Describe the emotion expressed in this image:  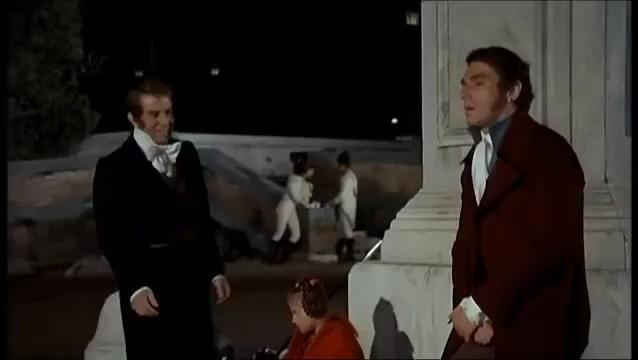
This person displays Suffering, valence and arousal with low intensity.